French art

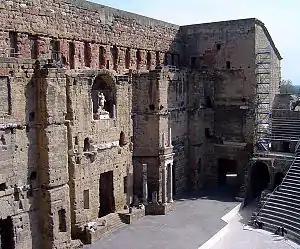
Théâtre antique d'Orange

The region of Gaul came under the rule of the Roman Empire from the first century BC to the fifth century AD. Southern France, and especially Provence and Languedoc, is known for its many intact Gallo-Roman monuments. Lugdunum, modern Lyon, was at the time of the Roman Empire the largest city outside Italy and gave birth to two Roman Emperors. The city still boasts some Roman remains including a Theater. Monumental works from this period include the amphitheater in Orange, Vaucluse, the "Maison Carrée" at Nîmes which is one of the best preserved Roman temples in Europe, the city of Vienne near Lyon, which features an exceptionally well preserved temple (the temple of Augustus and Livia), a circus as well as other remains, the Pont du Gard aqueduct which is also in an exceptional state of preservation, the Roman cities of Glanum and Vaison-la-Romaine, two intact Gallo-Roman arenas in Nîmes and Arles, and the Roman baths, and the arena of Paris.